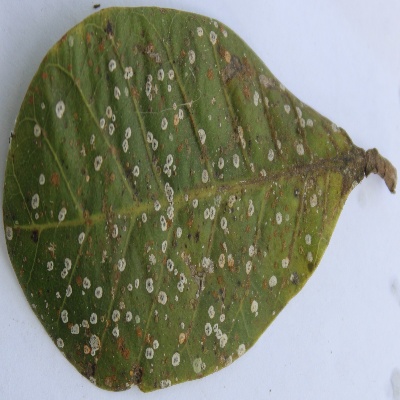
Crop: Cashew
Condition: red rust